Haneda Airport

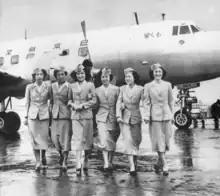
Japan Airlines flight attendants in 1951

Japan's flag carrier Japan Airlines began its first domestic operations from Haneda in 1951. For a few postwar years, Tokyo International Airport did not have a passenger terminal building. The Japan Airport Terminal Co., Ltd. was founded in 1953 to develop the first passenger terminal, which opened in 1955. An extension for international flights opened in 1963. European carriers began service to Haneda in the 1950s. Air France arrived at Haneda for the first time in November 1952. BOAC de Havilland Comet flights to London via the southern route began in 1953, and SAS DC-7 flights to Copenhagen via Anchorage began in 1957. JAL and Aeroflot began cooperative service from Haneda to Moscow in 1967. Pan Am and Northwest Orient used Haneda as a hub. The August 1957 Official Airline Guide shows 86 domestic and 8 international departures each week on Japan Air Lines. Other international departures per week: seven Civil Air Transport, three Thai DC4s, 2 Hong Kong Airways Viscounts (and maybe three DC-6Bs), two Air India and one QANTAS. Northwest had 16 departures a week, Pan Am had 12 and Canadian Pacific had four; Air France three, KLM three, SAS five, Swissair two and BOAC three. As of 1966, the airport had three runways: 15L/33R, 15R/33L and 4/22.